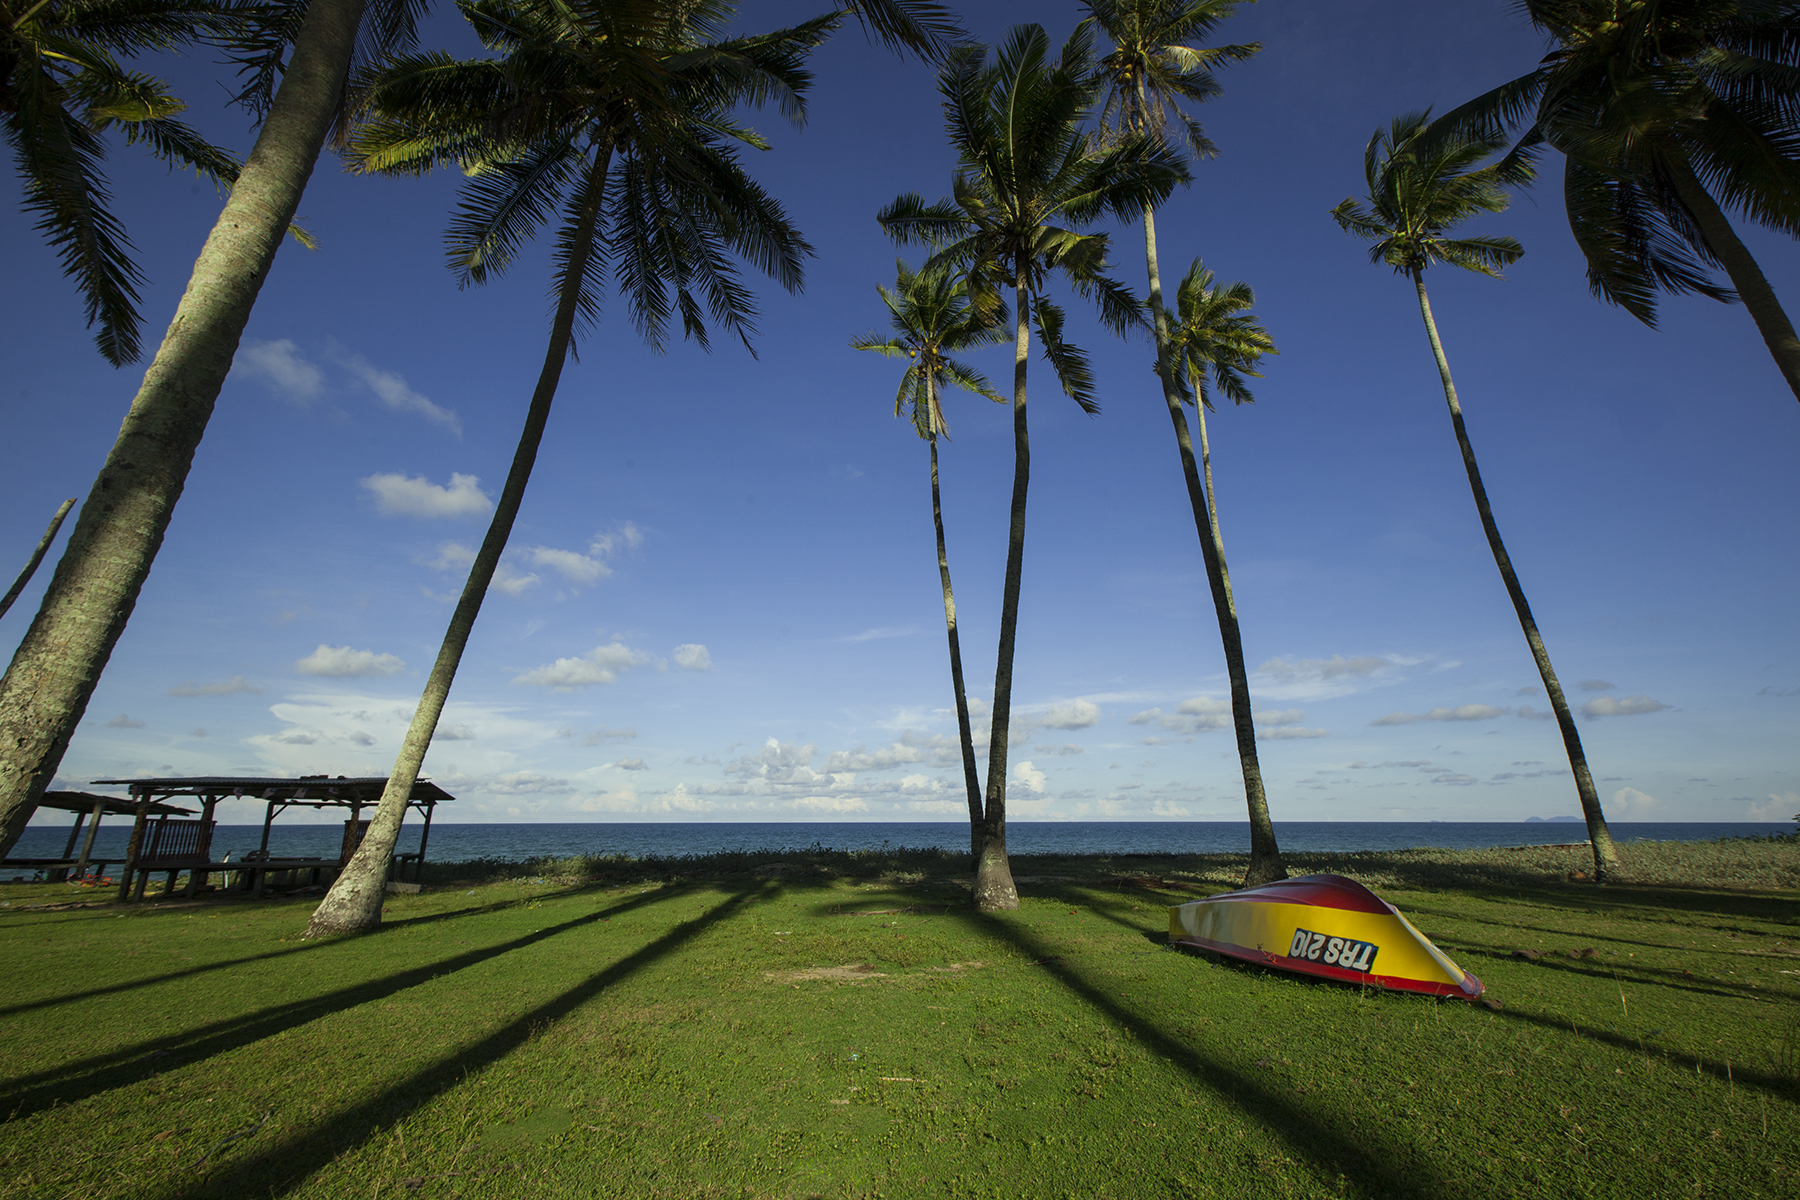
beach, landscape, sea, coast, tree, nature, grass, ocean, horizon, plant, sky, boat, sunlight, shore, wind, vacation, trees, outdoors, palm trees, tropics, woody plant, arecales, palm family